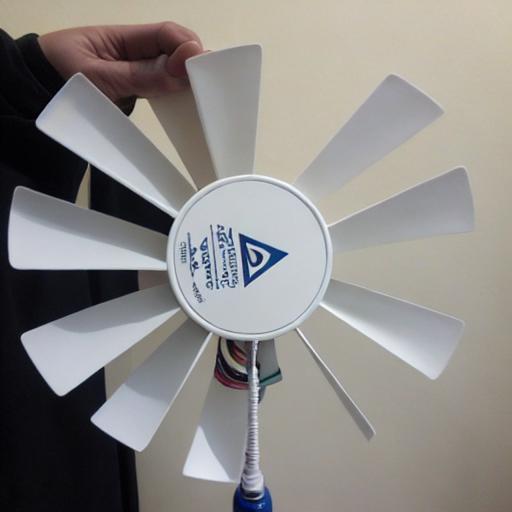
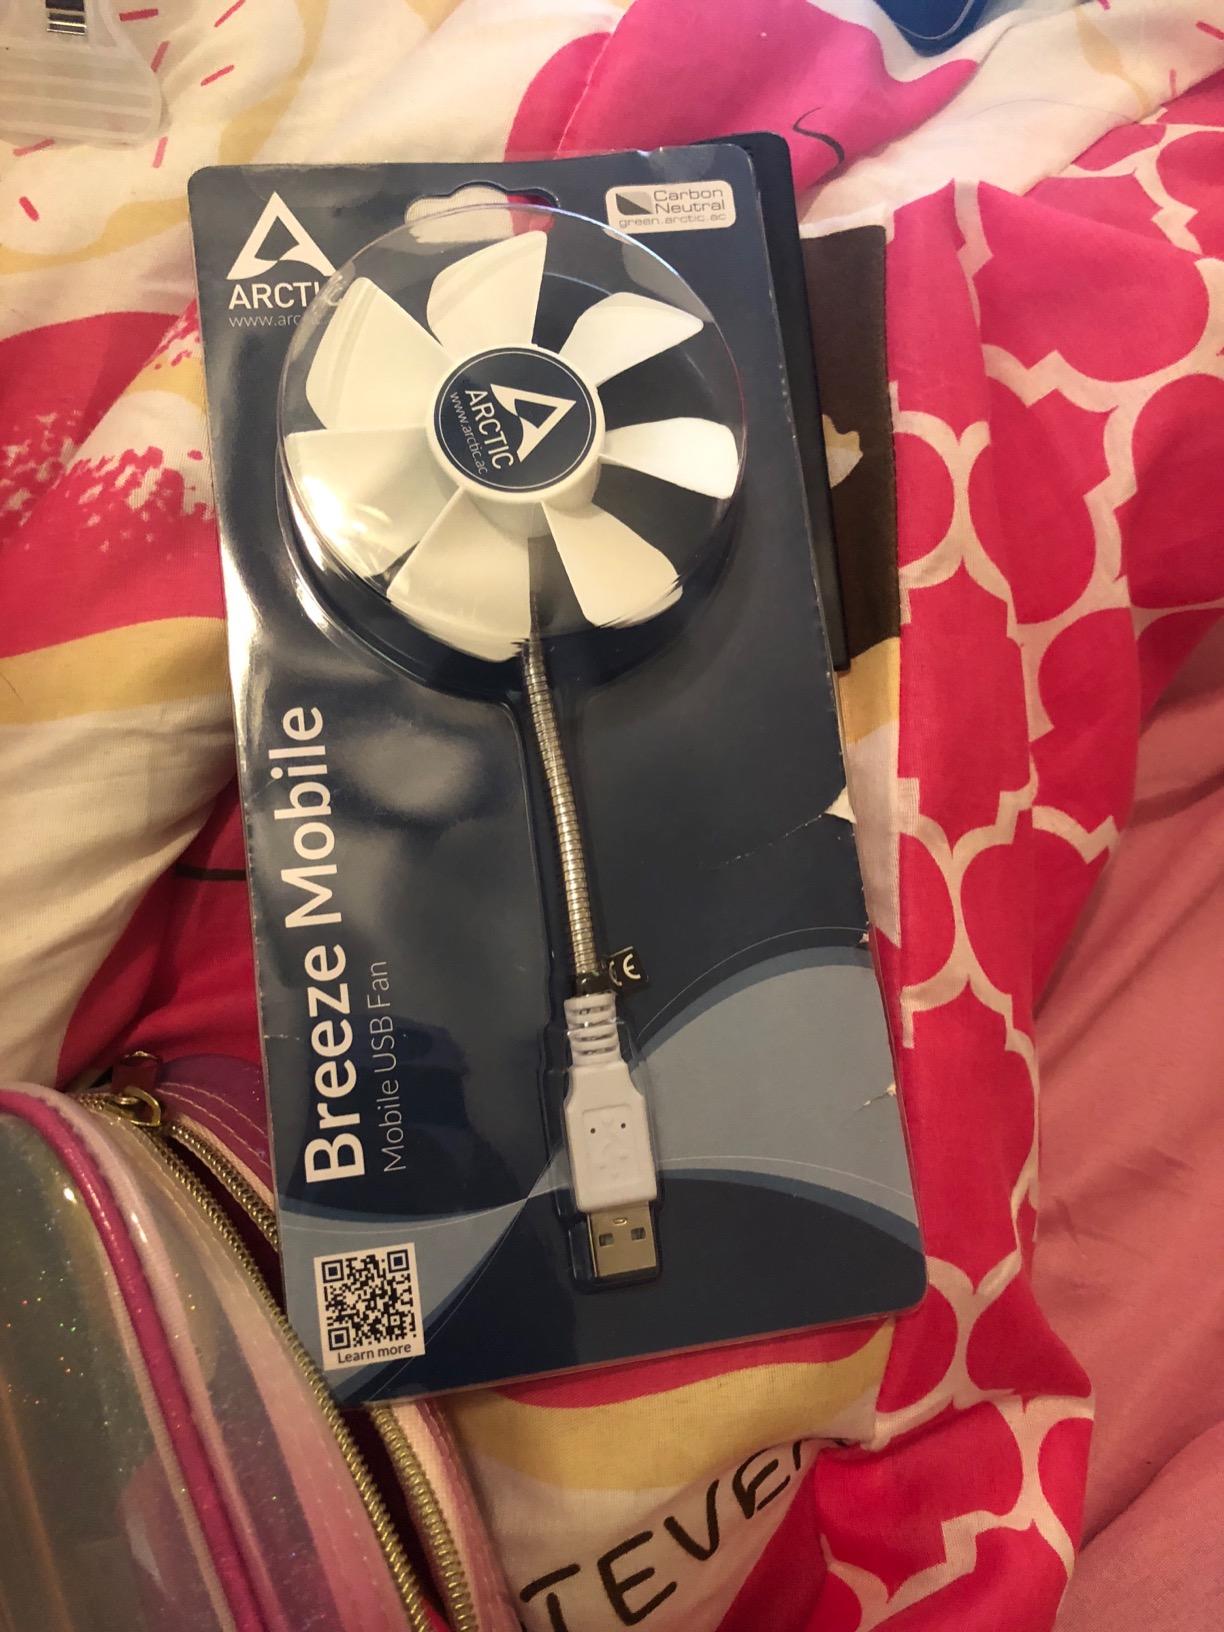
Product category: fan
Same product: no